Bennie Ellender

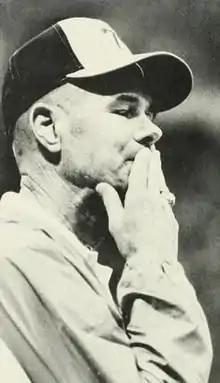
Ellender pictured in "Jambalaya 1976", Tulane yearbook

Bennie Ellender Jr. (March 2, 1925 – December 22, 2011) was an American college football player and coach. He served as the head football coach at Arkansas State University from 1963 to 1970 and at Tulane University from 1971 to 1975, compiling a career college football record of 79–49–4.